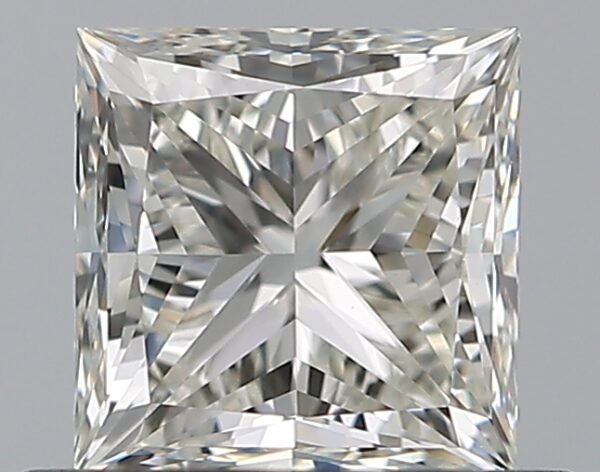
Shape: princess
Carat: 0.7
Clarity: VS1
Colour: J
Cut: EX
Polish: EX
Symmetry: VG
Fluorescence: N
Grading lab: GIA
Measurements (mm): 4.73 x 4.68 x 3.45